Missouri Pacific Bridge

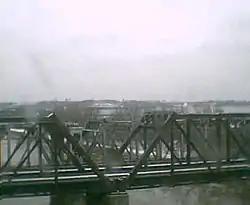
Missouri Pacific Bridge in foreground, Union Pacific Intermodel Bridge in background

The Missouri Pacific Railroad bridge was built in 1909, by the MoPac. In 1984 it was merged with Union Pacific in the Missouri Pacific-Union Pacific merger. The bridge is upstream of I-670, over the Kansas River.